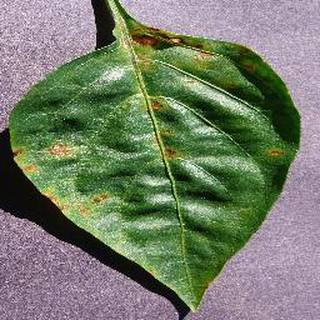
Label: bell_pepper_bacterial_spot